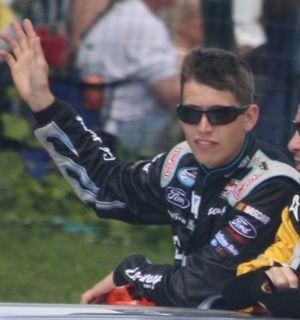
Colin Braun, né le 22 septembre 1988 à Ovalo, Texas, est un pilote automobile américain. Il est le champion 2014 et 2015 de la catégorie Challenge Prototype du WeatherTech United SportsCar Championship et pilote actuellement l'Oreca 07 n° 54 pour l'écurie CORE Autosport dans ce même championnat. Il a auparavant participé à la série NASCAR Camping World Truck Series et à la Xfinity Series. Il habite à Harrisburg, en Caroline du Nord.